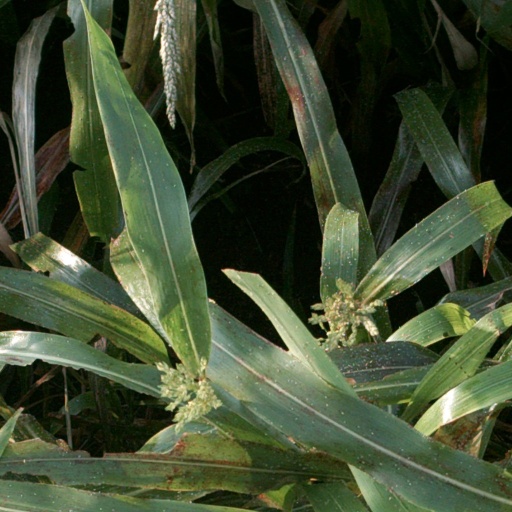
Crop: sorghum